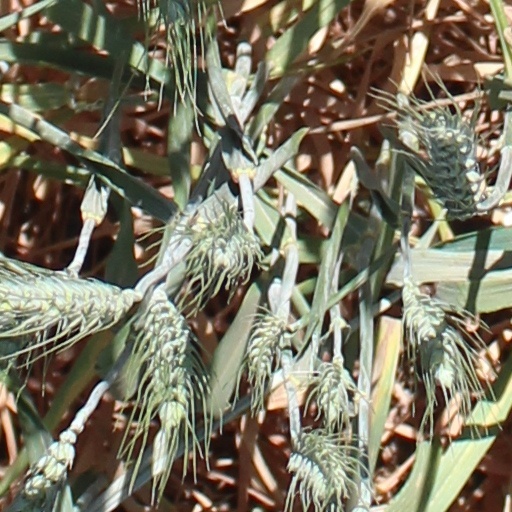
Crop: wheat